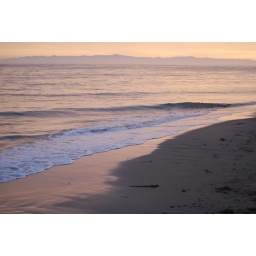
On the beach near Santa Barbara, the sun setting in a hazy yellow and purple sky. Santa Barbara, California. November 2008